List of Ontario Legislative Assemblies

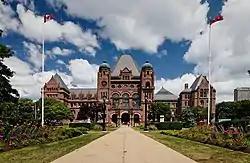
The Ontario Legislative Building in 2010

This is a list of the Parliaments of the Ontario Legislative Assembly, the legislature of the Canadian province of Ontario, since Canadian Confederation in 1867. The Legislative Assembly has existed since 1867 when the British North America Act, 1867 severed the Province of Canada into two new provinces, with the portion then called Canada West becoming Ontario. For the Parliaments prior to Confederation, see Parliament of the Province of Canada (1841 to 1867) and Parliament of Upper Canada (1791 to 1841).